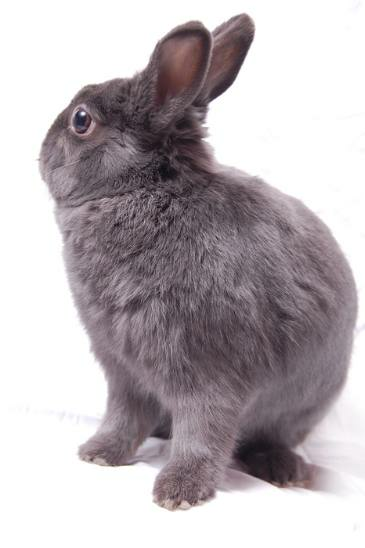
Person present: No